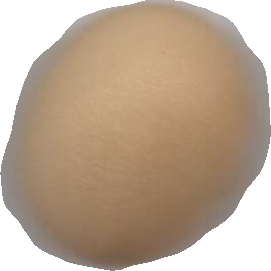
Variety: Grobogan